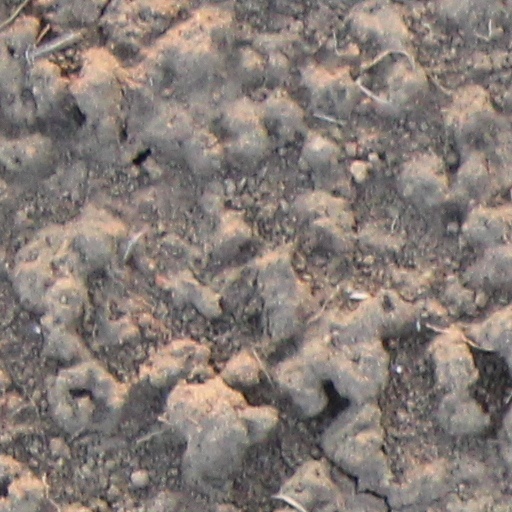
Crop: wheat